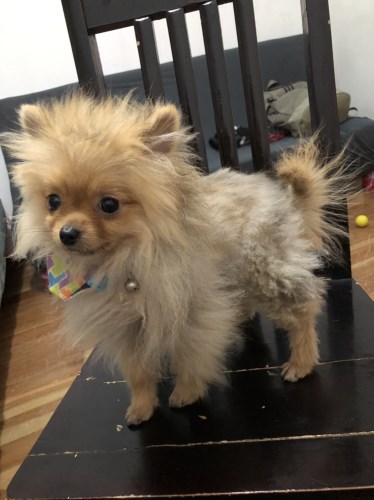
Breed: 1936-n000005-Pomeranian